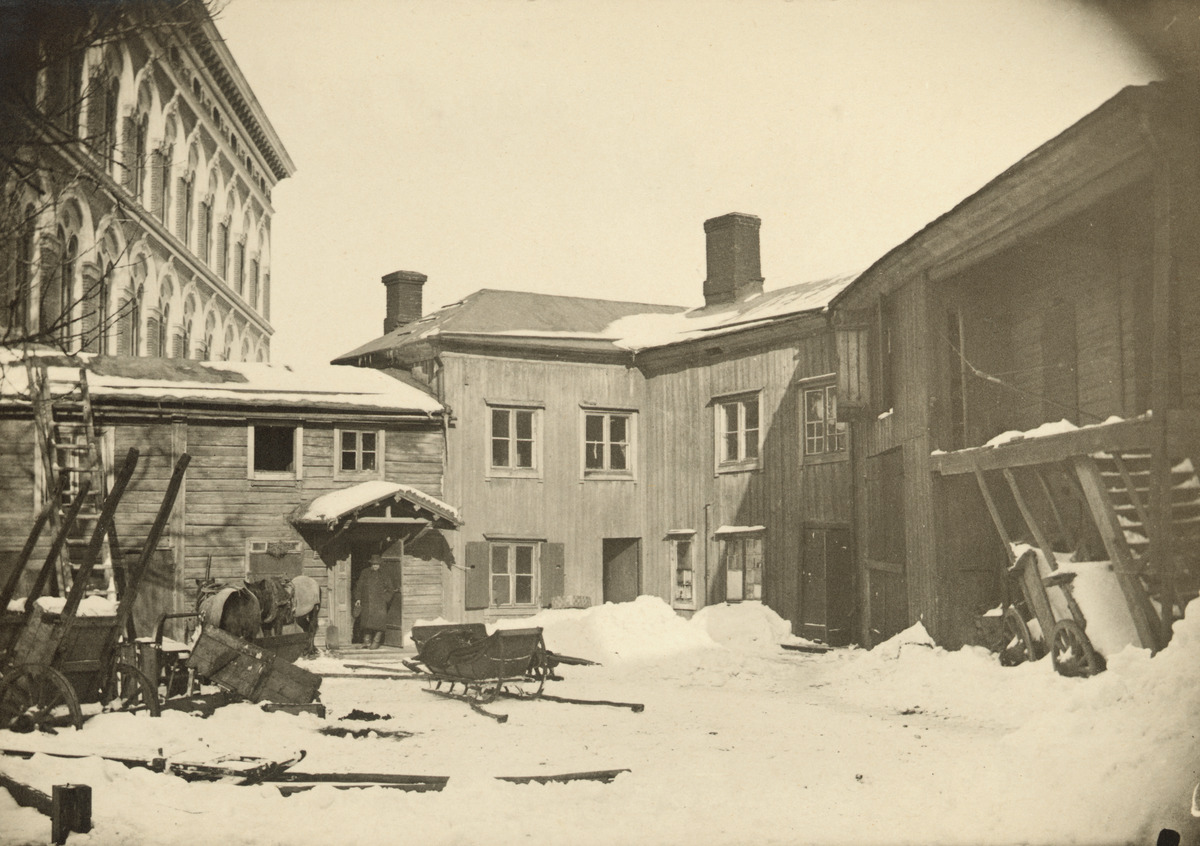
Läntinen Heikinkatu 2 (=Erottajankatu) - Uudenmaankatu 1
sisällön kuvaus: Läntinen Heikinkatu 2 (=Erottajankatu) - Uudenmaankatu 1. Laguksen talo pihan puolelta noin vuonna 1890, vähän ennen purkamistaan. Taustalla vasemmalla saksalainen tyttökoulu Läntinen Heikinkatu 4 (=Erottajankatu 4). mustavalkoinen
Kuvaaja: von Gericke, Ida Maria, valokuvaaja
Ajankohta: kuvausaika 1890 n.
Paikka: Suomi, Uusimaa, Helsinki, Kamppi Helsinki, Erottajankatu 2 - Uudenmaankatu 1
Aiheet: kadut, rakennukset asuinrakennukset, pihat, vuodenajat talvi